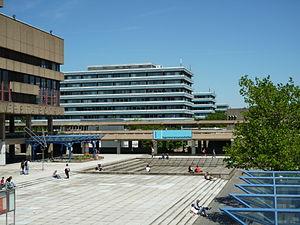
L’université de la Ruhr à Bochum est une université allemande suitée à Bochum, dans le quartier de Querenburg. L'université est aujourd'hui l'une des plus grandes d'Allemagne, avec environ 38 700 étudiants. Elle participe à des coopérations inter-universitaires et des échanges d'étudiants au travers du Réseau d'Utrecht.